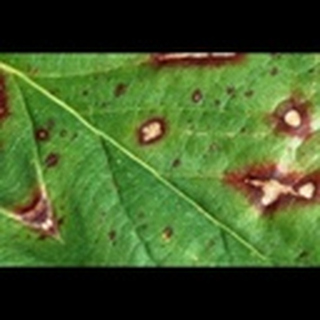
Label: cotton_target_spot